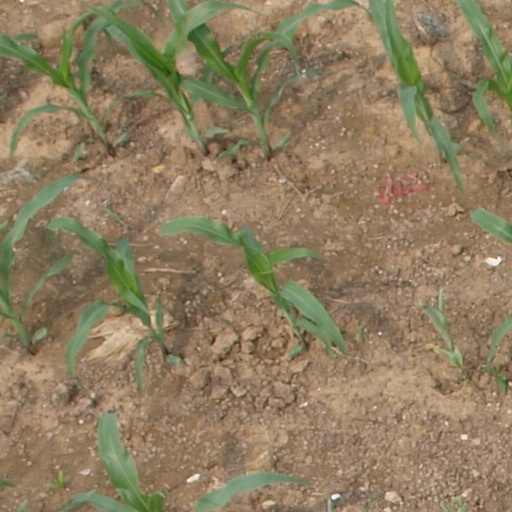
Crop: maize; corn